EJ Manuel

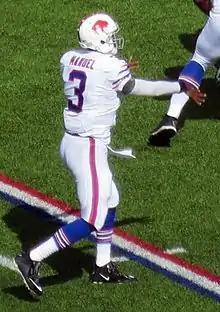
Manuel in 2014

On June 14, 2013, Manuel signed a four-year contract with the Buffalo Bills. The deal was worth a fully guaranteed $8.88 million, including a signing bonus of $4.85 million evenly spaced out annually ($1.2 million) over the next four years. His salary in 2013 was $1.6 million, $2.0 million in 2014, $2.4 million in 2015, and $2.8 million in 2016.